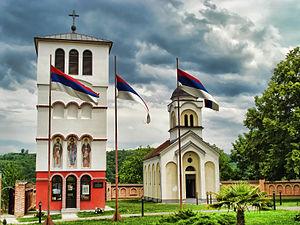
L'éparchie de Bihać-Petrovac est une éparchie, c'est-à-dire une circonscription de l'Église orthodoxe serbe. Elle est située en Bosnie-Herzégovine et son siège se trouve à Bosanski Petrovac. Elle est administrée par l'évêque Atanasije.